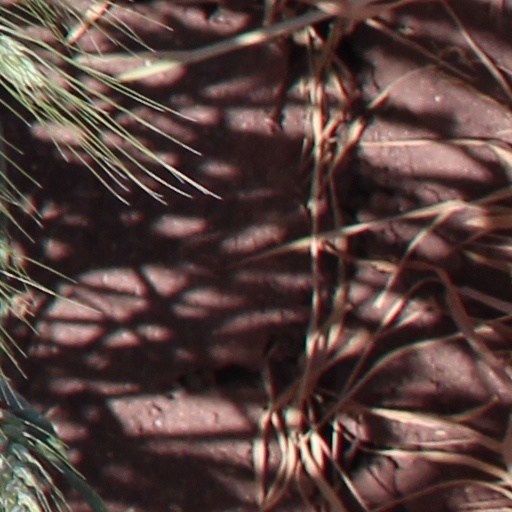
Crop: wheat